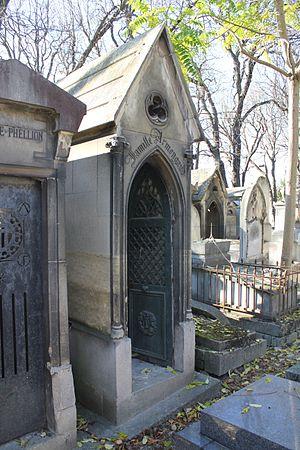
Charles Armengaud est un ingénieur français, né le 27 juillet 1813 à Ostende et mort le 21 avril 1893 à Paris. Il est le frère cadet de Jacques Armengaud, également ingénieur.